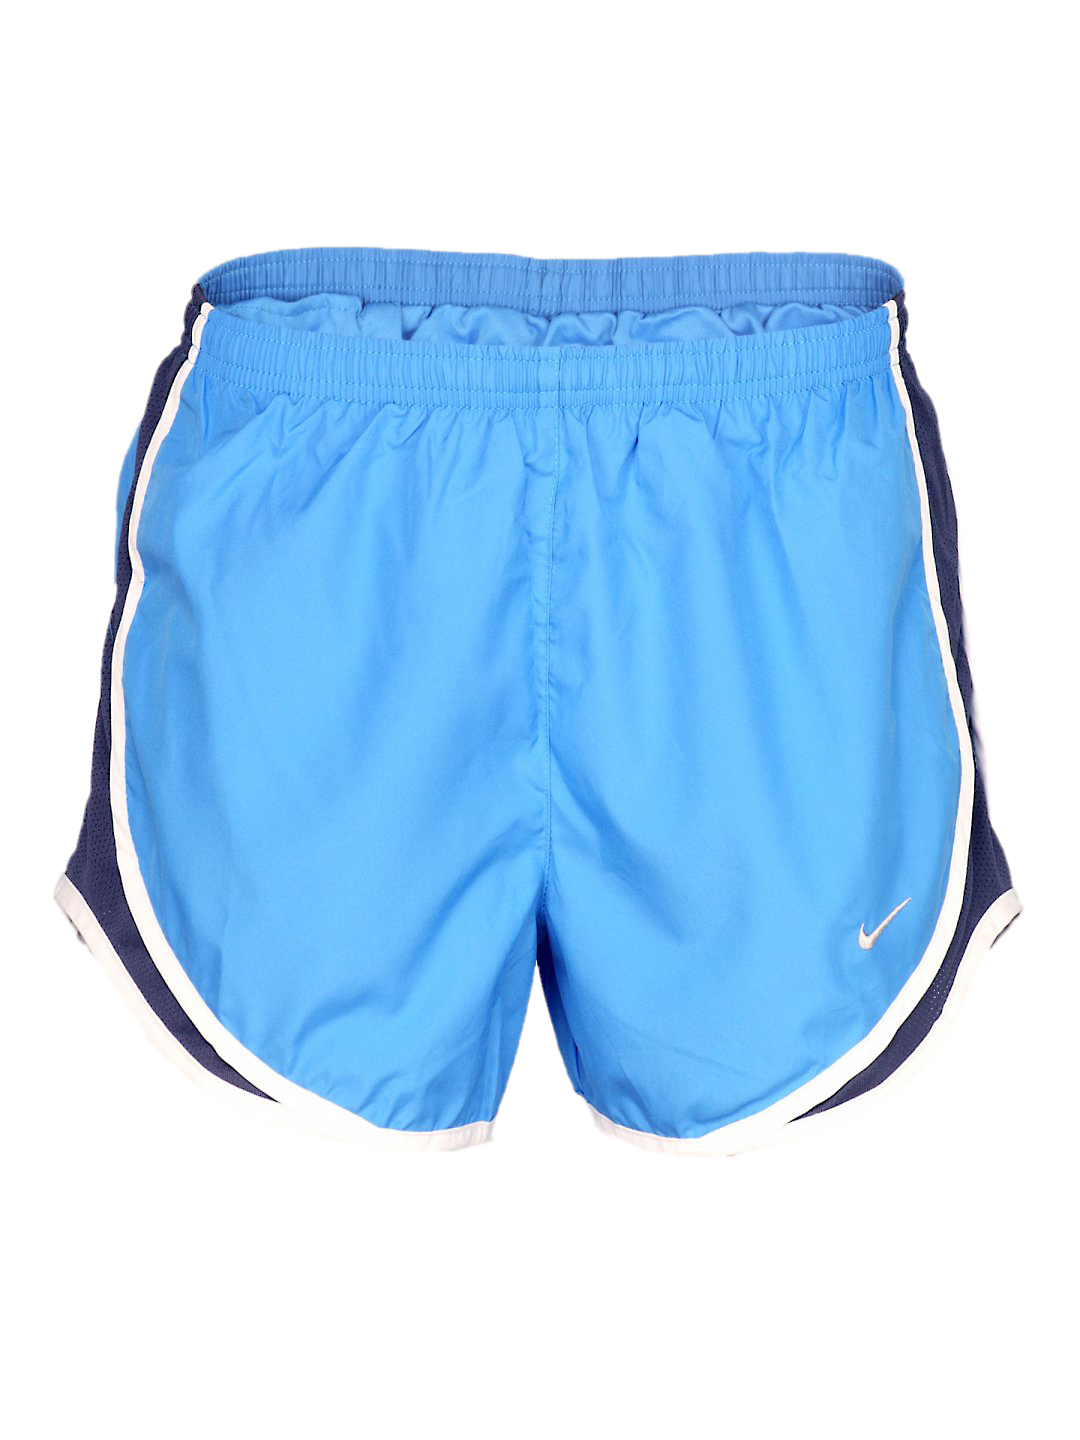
Nike Women's Tempo Blue Short
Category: Apparel / Bottomwear / Shorts
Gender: Women
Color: Blue
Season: Summer 2011
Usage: Sports